Metropolitan Life Insurance Company Tower

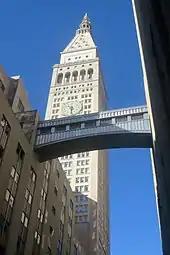
A sky bridge connected the east wing (left) and the tower (center) with the Met Life North Annex (right).

In 1890, the company purchased the site at the corner of Madison Avenue and 23rd Street, across from Madison Square Park. Joseph Fairchild Knapp, Metropolitan Life's president, hired Napoleon LeBrun to design a seven-story Italian Renaissance office building on 23rd Street between Madison Avenue and Fourth Avenue. Work commenced in May 1890 with the demolition of five brownstone mansions at 23rd Street and Madison Avenue. Knapp died before the structure's completion, and the building was subsequently expanded to 11 stories. Metropolitan Life occupied the second through fifth floors for its own use, but soon afterward expanded to the sixth and ninth stories, while filling the ground-story storefront spaces. The company occupied the first portion of the home office in early 1893. At the time, it had 650 workers.